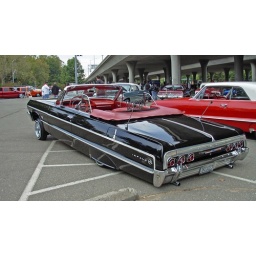
cars so low the pipes touch the ground......my fav car in the whole place